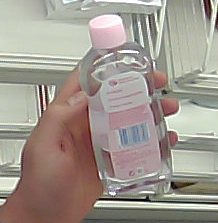
Product: johnson_baby